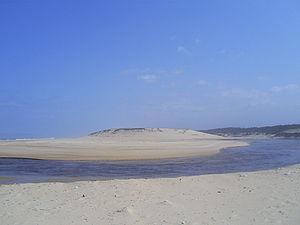
La plage de Moliets-et-Mâa vers le nord où on voit une dune.
Moliets-et-Maa est une commune de France située dans le département des Landes, en région Nouvelle-Aquitaine.
Le courant est l'appellation locale des petits fleuves côtiers du Pays de Born et du Marensin, dans le département français des Landes. Exutoires des étangs côtiers des Landes de Gascogne, ils se jettent dans l'océan Atlantique et suivent le mouvement des marées sur leur partie aval.